Home Depot

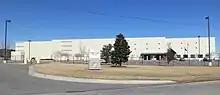
The Home Depot distribution center in Lake Park, Georgia

In August 2014, it was announced that Frank Blake would step down as CEO and would be replaced by 57-year-old Craig Menear. The change occurred on November 1, 2014. Blake continued with the company as chairman. Menear joined The Home Depot in 1997 and served in various management and vice-presidential positions, until 2003, including merchandising vice president of hardware, merchandising vice president of the Southwest Division, and divisional merchandise manager of the Southwest Division. He subsequently served as senior vice president of merchandising from August 2003 to April 2007. He then served as an executive vice president of merchandising from April 2007 to February 2014. Until becoming CEO, Menear served as president of U.S. Retail from February 2014 to November 1, 2014.